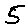
Label: 5